Narragansett Bay

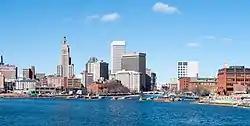
Providence, Rhode Island's capital city, sits at the head of Narragansett Bay

The watershed of Narragansett Bay has seven river sub-drainage basins, including the Taunton, Pawtuxet, and Blackstone Rivers, and they provide freshwater input at approximately per day. River water inflow has a seasonal variability, with the highest flow in the spring and the minimum flow in early fall.